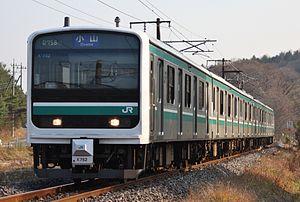
La ligne Mito est une ligne ferroviaire du réseau JR East au Japon. Elle relie la gare d'Oyama dans la préfecture de Tochigi à la gare de Tomobe dans la préfecture d'Ibaraki.